Angie (TV series)

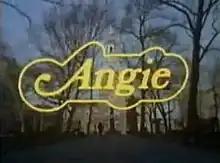

Angie is an American sitcom television series that aired on ABC from February 8, 1979, to September 4, 1980. The series was created by Garry Marshall and Dale McRaven, and produced by Miller-Milkis Productions (Miller-Milkis-Boyett in Season 2) in association with Paramount Television.